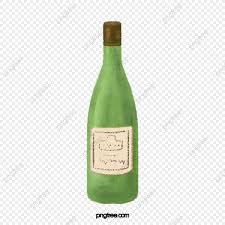
Label: glass